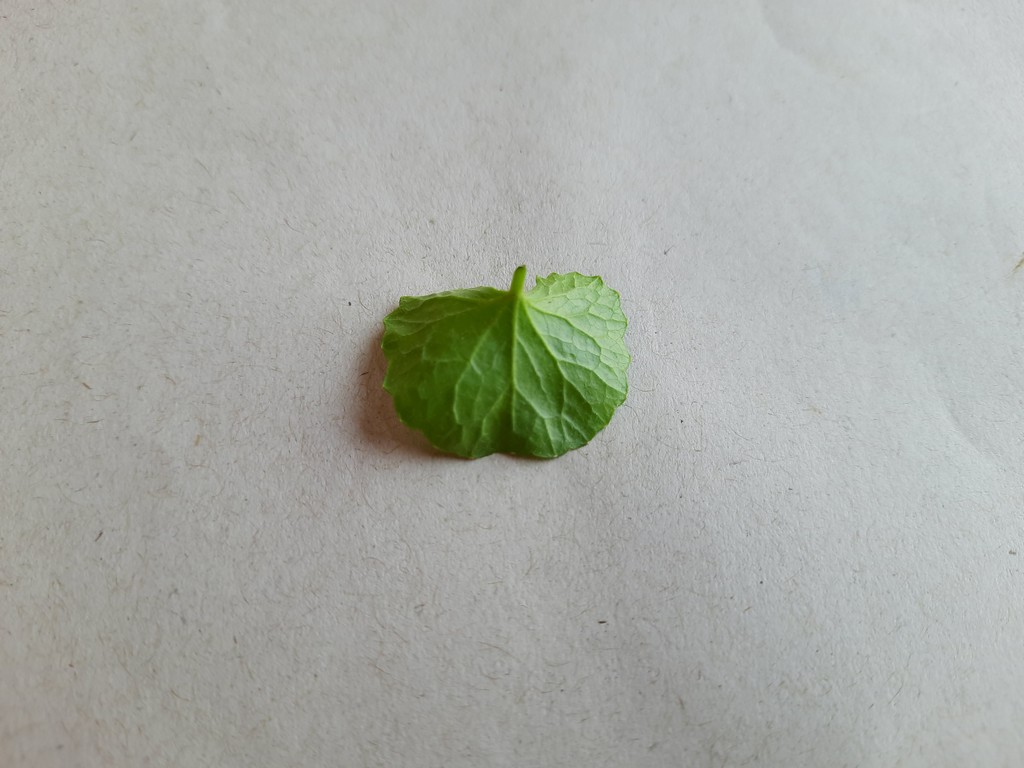
Label: Healthy